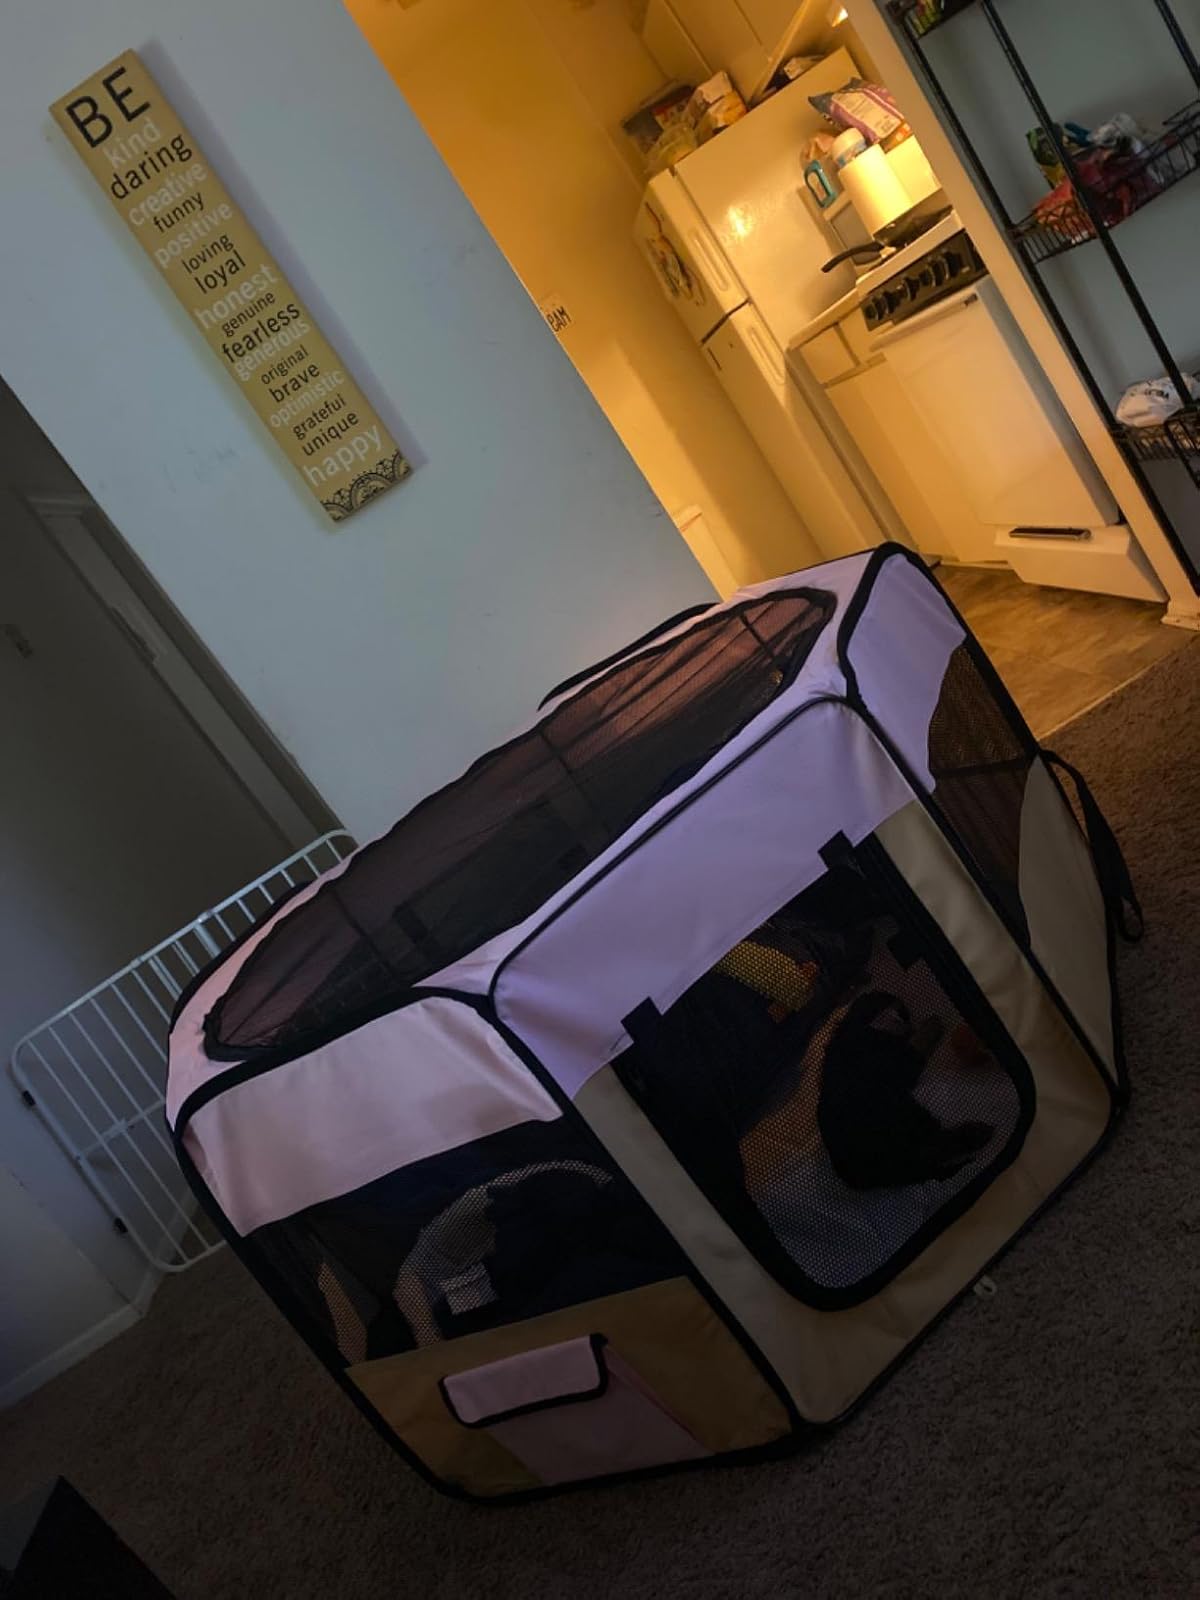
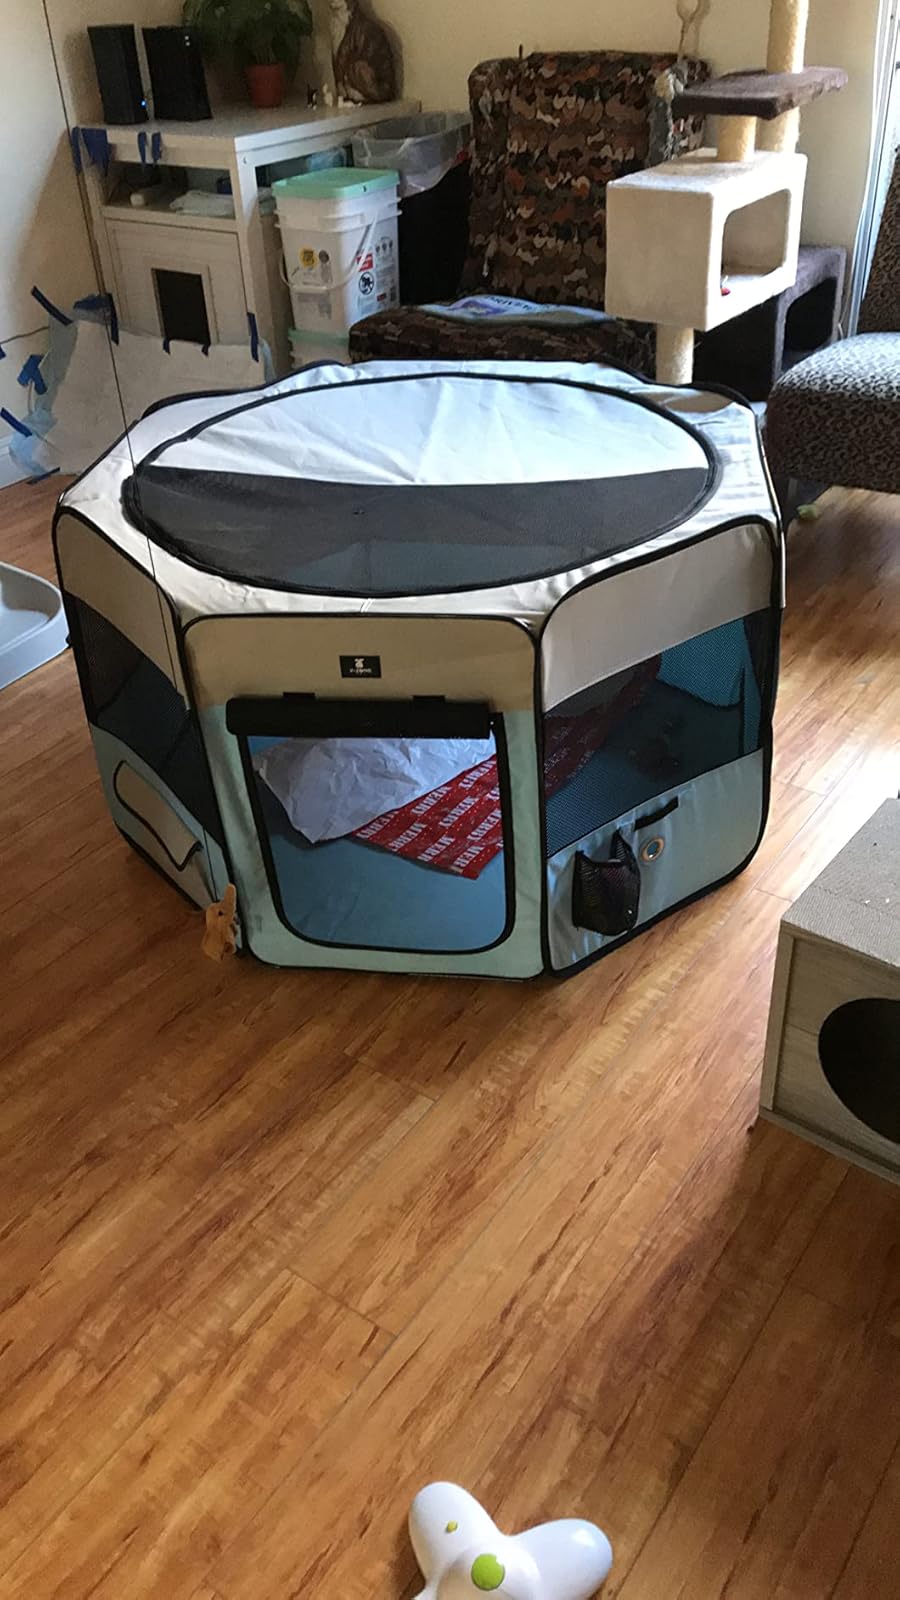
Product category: items_kennel
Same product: no